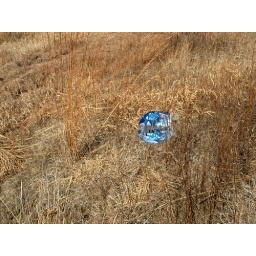
i found a water bottle bag in the middle of a field by my house.